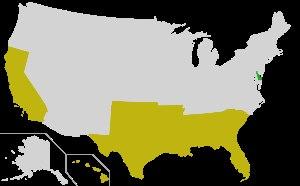
La maladie d'Aujeszky — dite « pseudo-rage » par les anglophones, les lusophones et hispanophones en raison de symptômes évoquant parfois ceux de la rage — est en fait une maladie virale due à un virus de type Herpes, dont le porc adulte est le réservoir animal.